Woman's Evolution

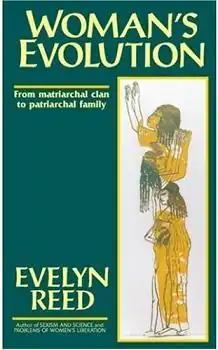

Woman's Evolution: From Matriarchal Clan to Patriarchal Family is a 1975 book by the American revolutionary socialist Evelyn Reed. The book gives a Marxist view on the history of women and is considered to be a pioneer work of Marxist feminism. It has been translated into many languages.